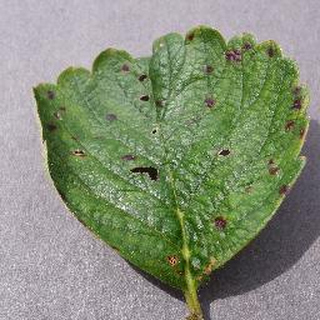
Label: strawberry_leaf_scorch